São Vicente Suspension Bridge

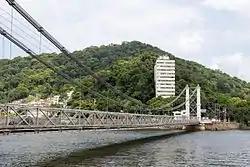
The bridge in 2017

São Vicente Suspension Bridge is a suspension bridge in São Vicente, São Paulo, Brazil. It was one of the first suspension bridges in Brazil, and carries vehicle and pedestrian traffic between Morro dos Barbosas and Japuí. Originally conceived in 1910 as a way to carry sewage away from the city of Santos and São Vicente, construction started in 1911, and the bridge opened in May 1914. It was restored in 2015, with the corroded load-bearing cables replaced along with other repair work.